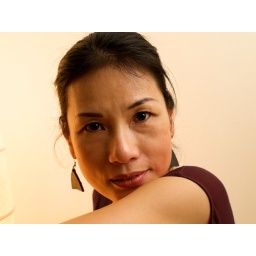
strobist info:IKEA lamp camera left (barely in frame)hotshoe nikon SB25 bouncing off wall to camera right at 1/8 power